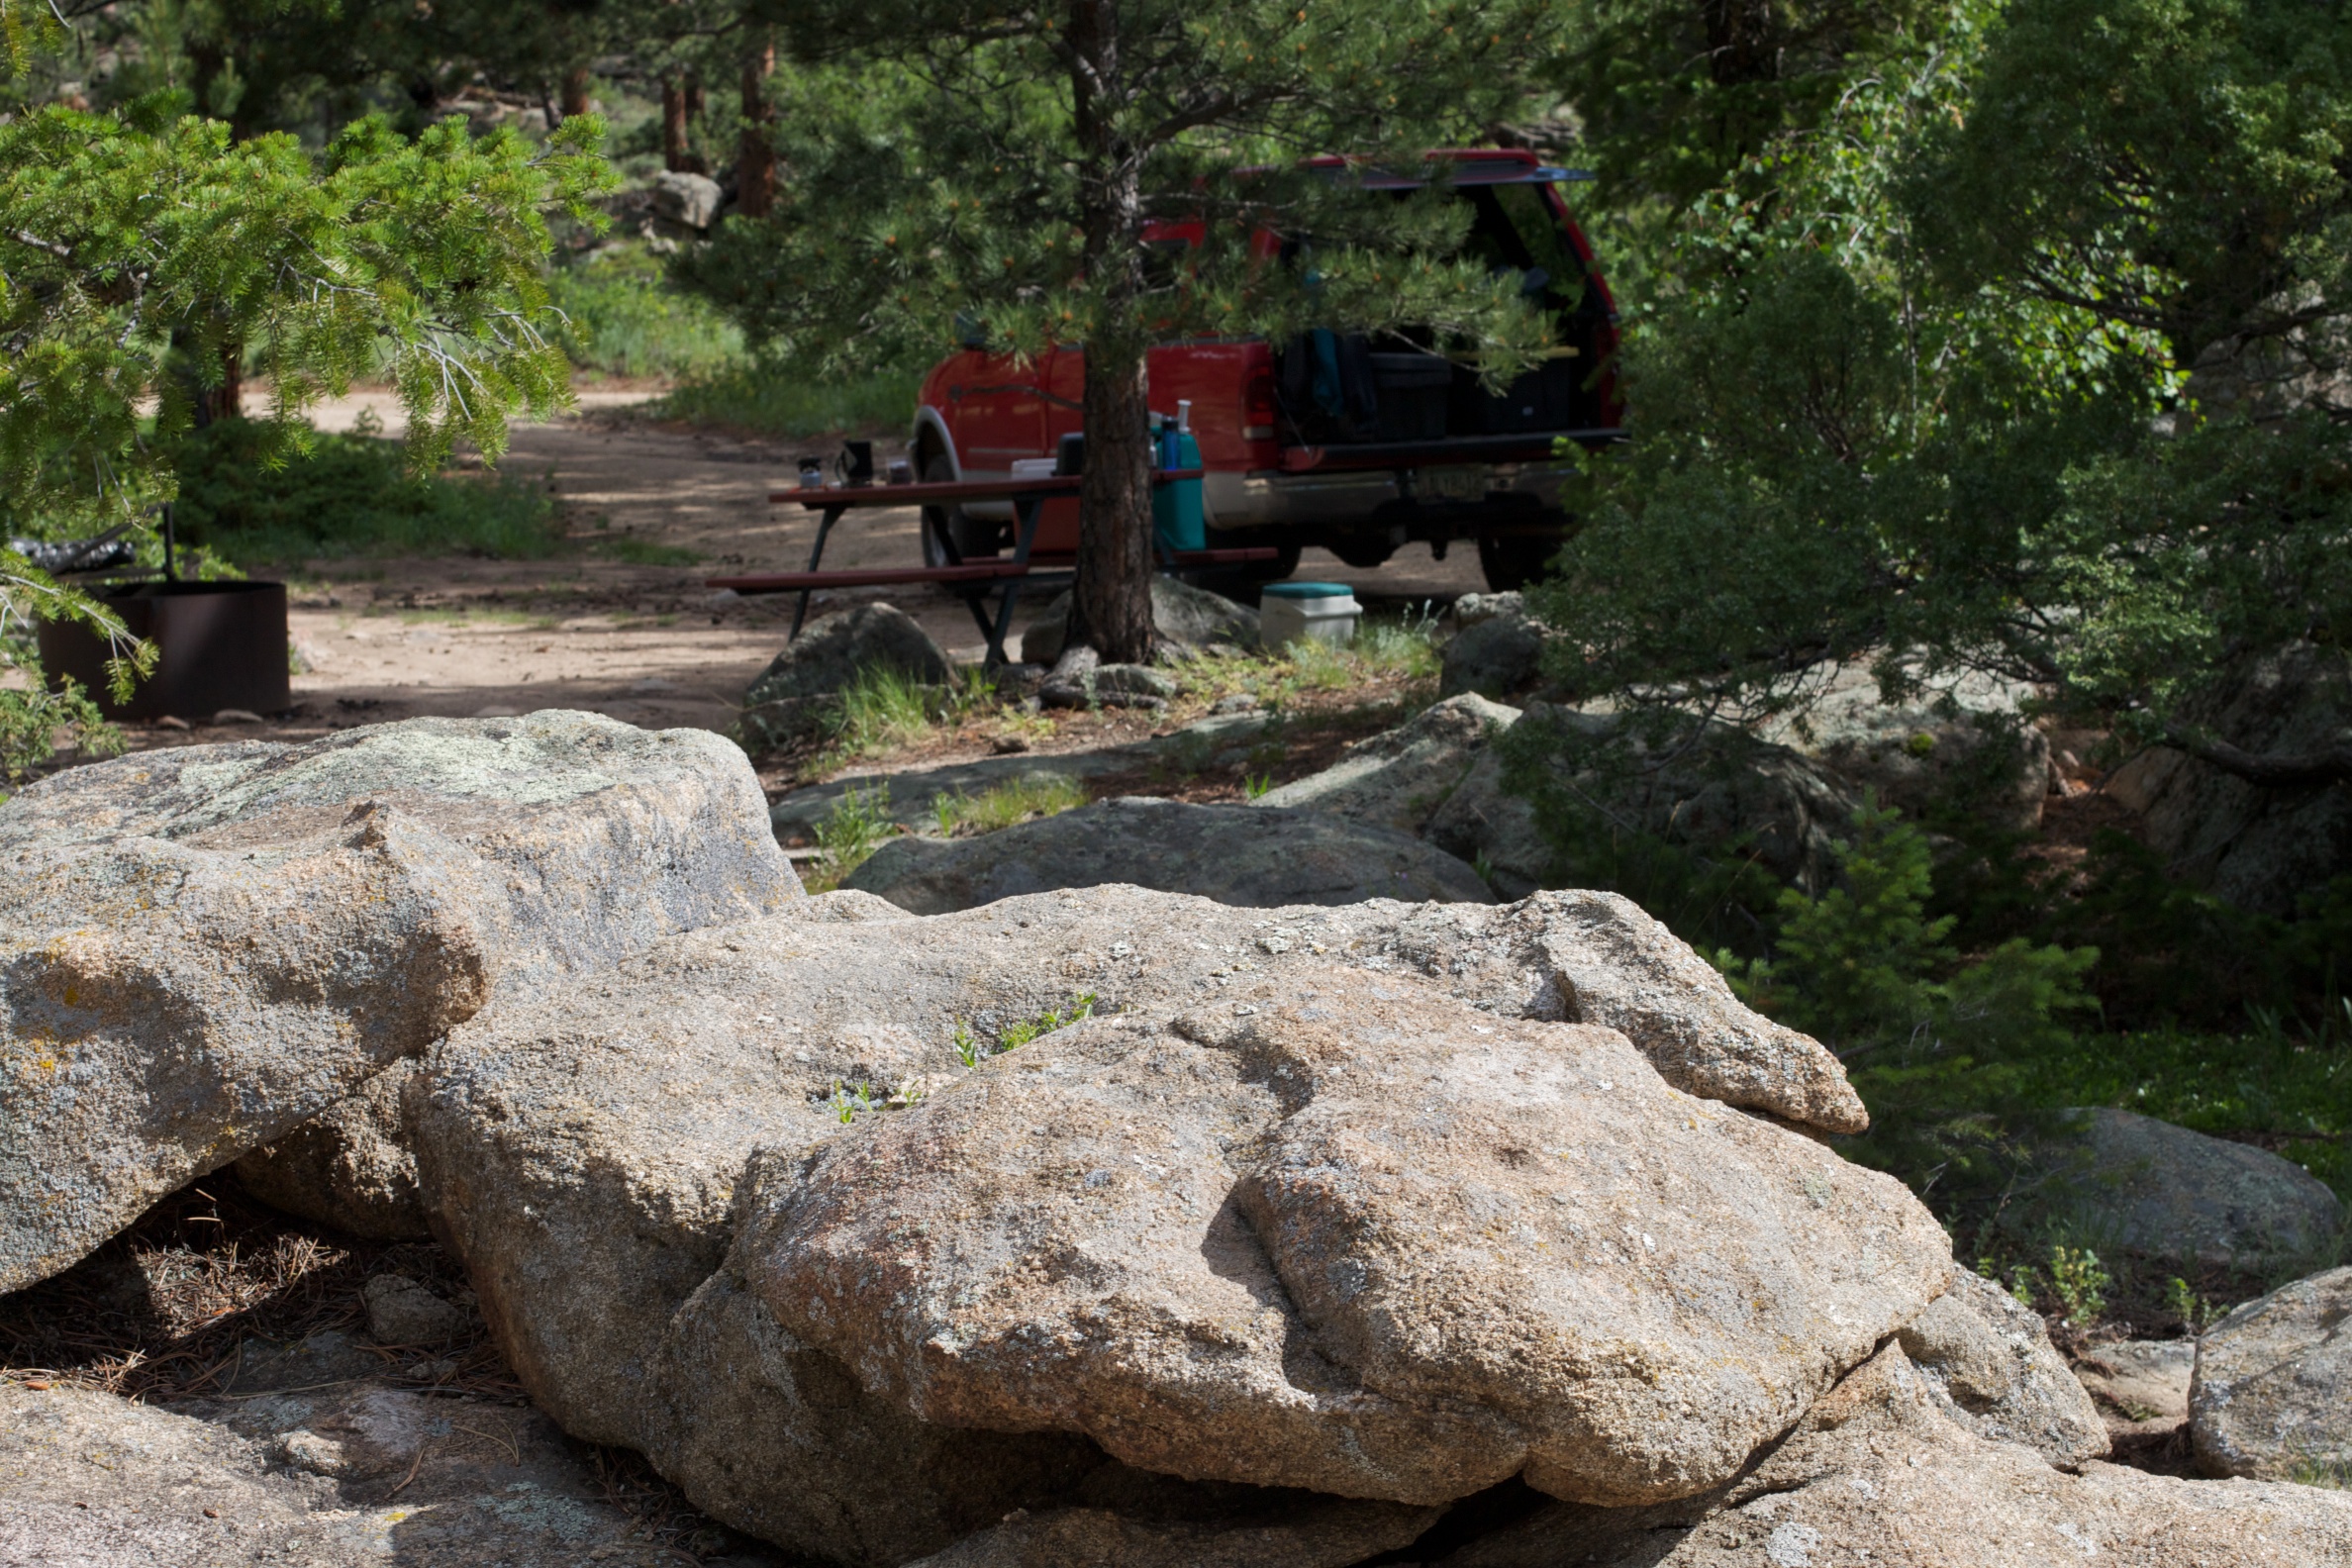
rock, wilderness, trail, pond, soil, stone wall, colorado, boulder, odyssey, geological phenomenon